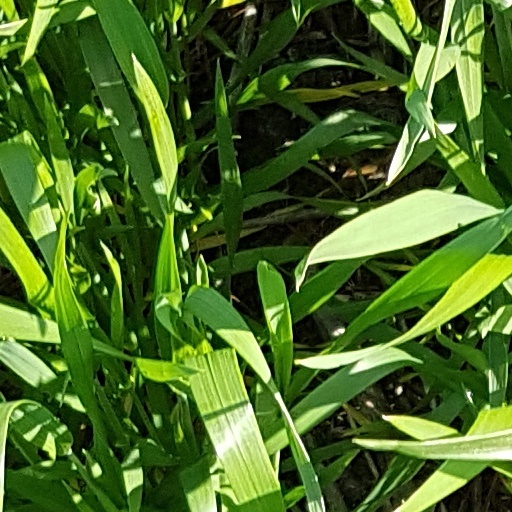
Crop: wheat